Jacob Friedrich von Abel

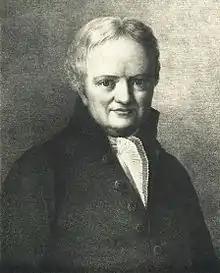
Jacob Friedrich von Abel

Jacob Friedrich von Abel (9 May 1751 – 7 July 1829) was a German philosopher. His main interest was the human soul and in trying to find a proof for its immortality.